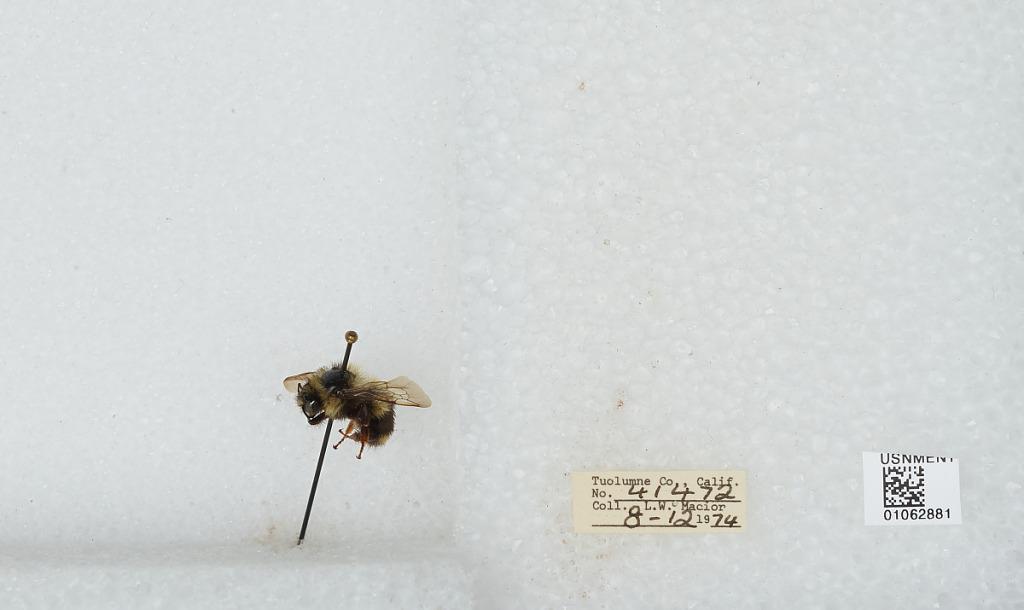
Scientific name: Bombus bifarius nearcticus
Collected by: L. Macior
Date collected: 1974-8-12
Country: United States
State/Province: California
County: Tuolumne
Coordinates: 38.02, -119.93